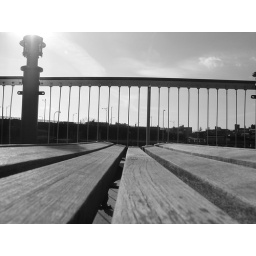
near the providence river, love how the wooden planks match up against the space between the fence